Travunia

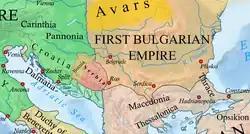
Slavic principalities in ca. 814 AD.

Tribulium was the original name for this settlement and the etymology of it may be analyzed as "tri-bulium", or the place of the 'three hills', from the numeral 'three' (*trei-) and an appellative derived from the IE root *b(h)eu- 'to swell, puff'.